City of the Dead (Cairo)

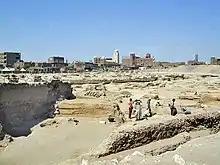
Excavated remains of the former city of Fustat near Old Cairo

The beginnings of Cairo's necropolis date back to the foundation and subsequent growth of the city of Fustat, founded in 642 CE by 'Amr ibn al-'As, the Arab Muslim commander who led the conquest of Egypt. The early Muslim city was divided into multiple "khittat" or plots of land that were allocated to different tribes, and each tribe in turn built their own cemetery and funerary district – often including a mosque – in the desert area to the east of the city. The area where the Mausoleum of Imam al-Shafi'i currently stands was once the cemetery of the Quraysh tribe, the tribe of the Islamic prophet Muhammad and one of the most prestigious, and this area likely lay at the center of the cemeteries which subsequently spread north and south around it. In the mid-8th century, just before the rise of the Abbasid Caliphate, the city's necropolis is said to have covered about 300 hectares, though its exact boundaries are unclear, other than the fact that it was outside the eastern city walls.